Mark D. Maughmer

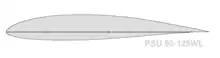
PSU 90-125 winglet airfoil profile

In 1987, Peter Masak called on Maughmer about designing winglets for his sailplane to improve performance. Others had attempted to apply Richard T. Whitcomb's NASA winglets to gliders, and though they did improve climb performance, this did not offset the parasite drag penalty in high speed cruise. Masak was convinced it was possible to overcome this hurdle, and Maughmer was willing to join his quest.